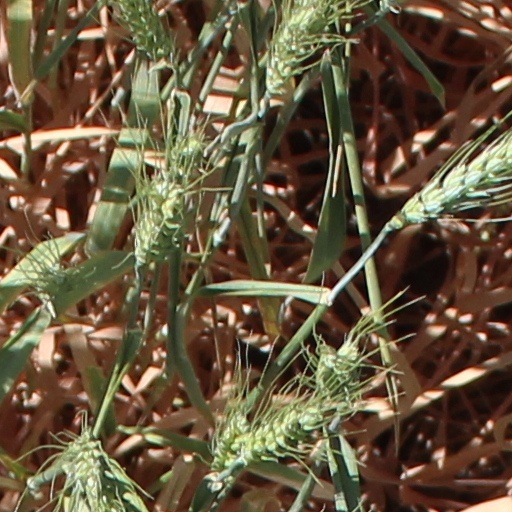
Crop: wheat